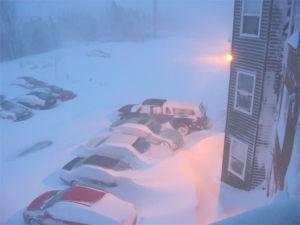
La tempête Juan blanc est le nom officieux donné dans les provinces de l'Atlantique au Canada à une forte tempête du Cap Hatteras qui a frappé cette région du 17 au 20 février 2004. Le système donna des conditions de blizzard, seulement cinq mois après le passage de l'ouragan Juan le 28 septembre 2003. Par sa furie, cette tempête a fait penser à bien des égards au passage de l'ouragan encore frais en mémoire.